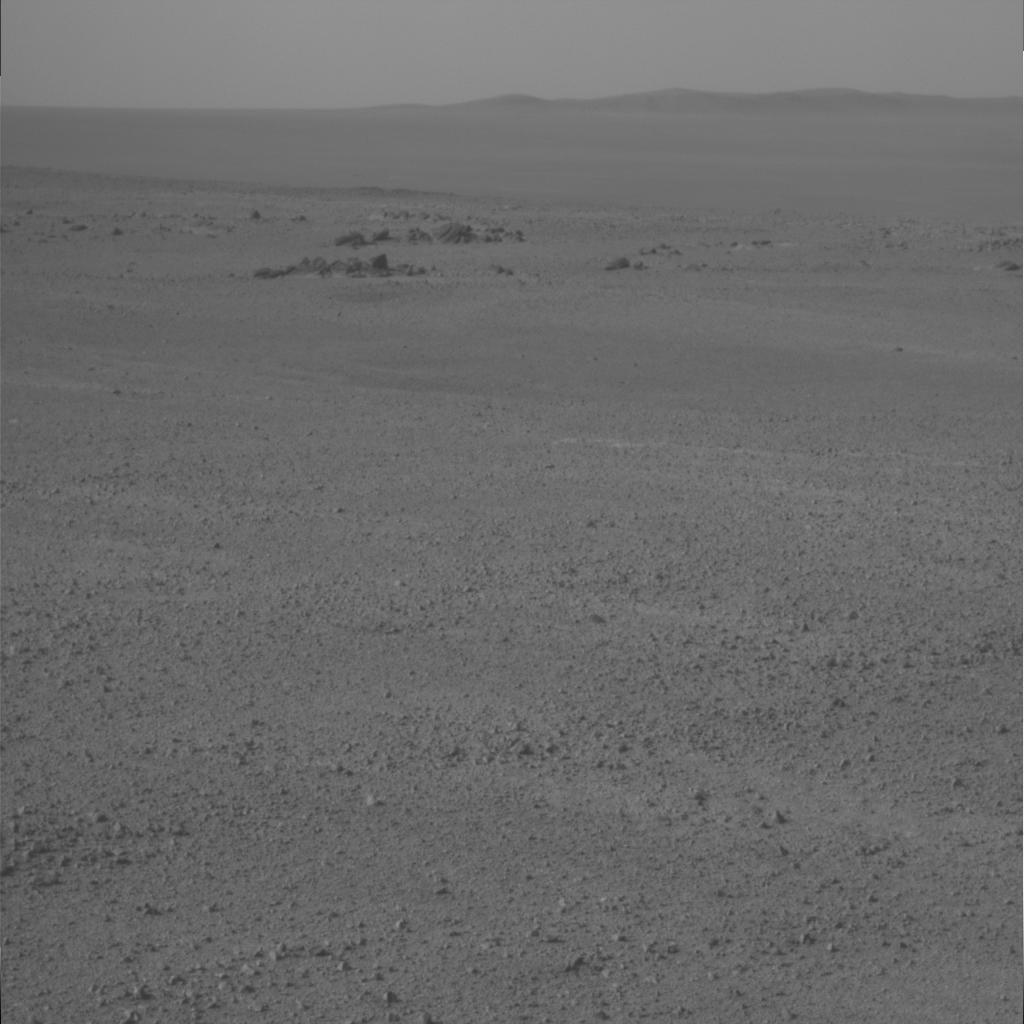
Surface features visible: Rock Outcrops, Clasts, Soil, Distant Vista, Sky